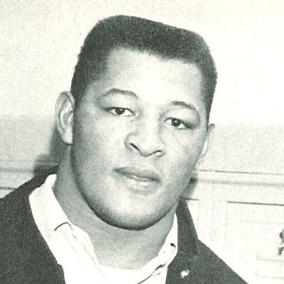
Age: 22